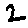
Label: 2